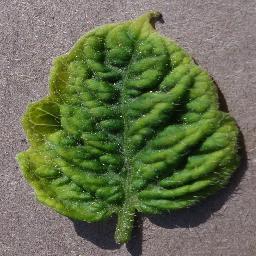
Label: Tomato___Tomato_Yellow_Leaf_Curl_Virus